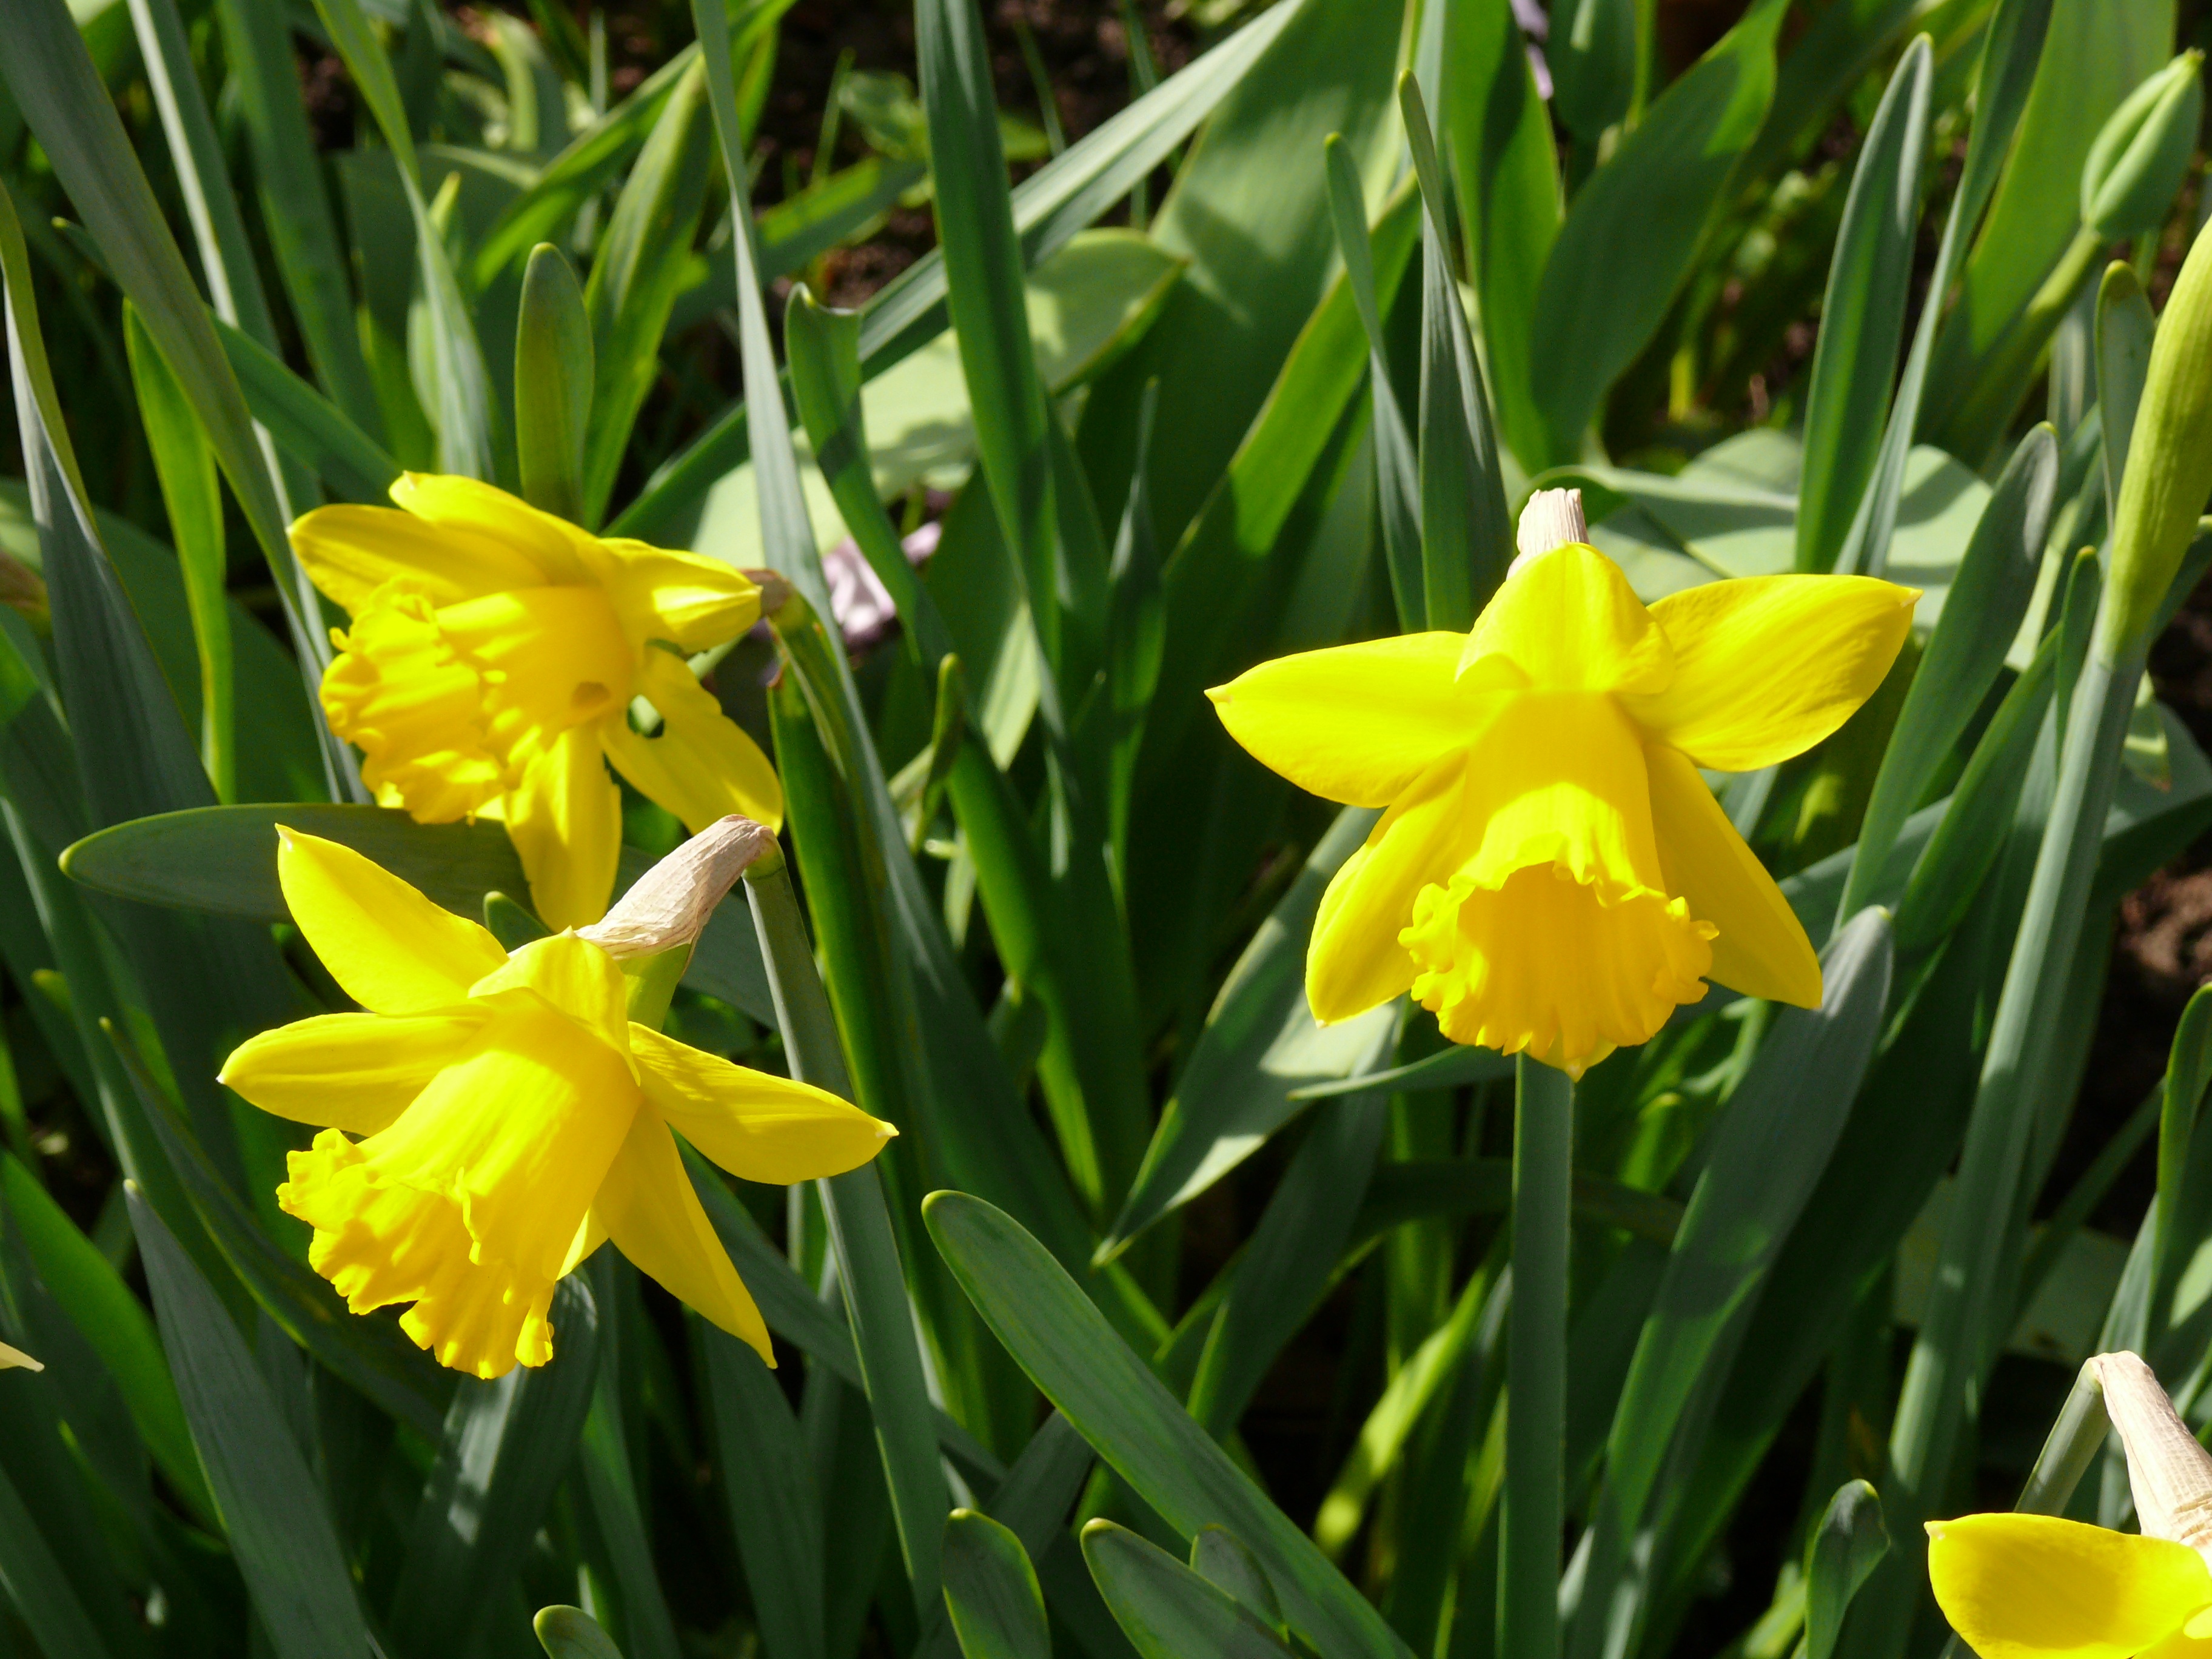
blossom, plant, flower, bloom, spring, yellow, daffodils, narcissus, april, springtime, daylily, flowering plant, land plant